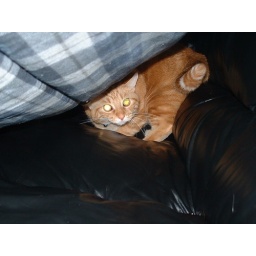
Caught libby going under the sleeping bag we had drapped on the couch, made for a cute series of pictures.